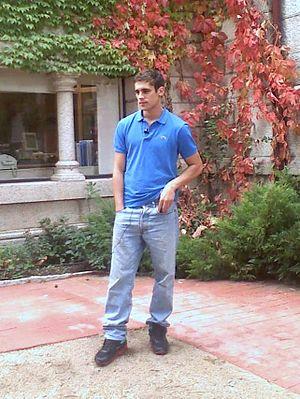
Martín Sebastián Rivas Fernández est un joueur de football international uruguayen, qui évolue au poste de défenseur.